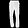
Label: Trouser